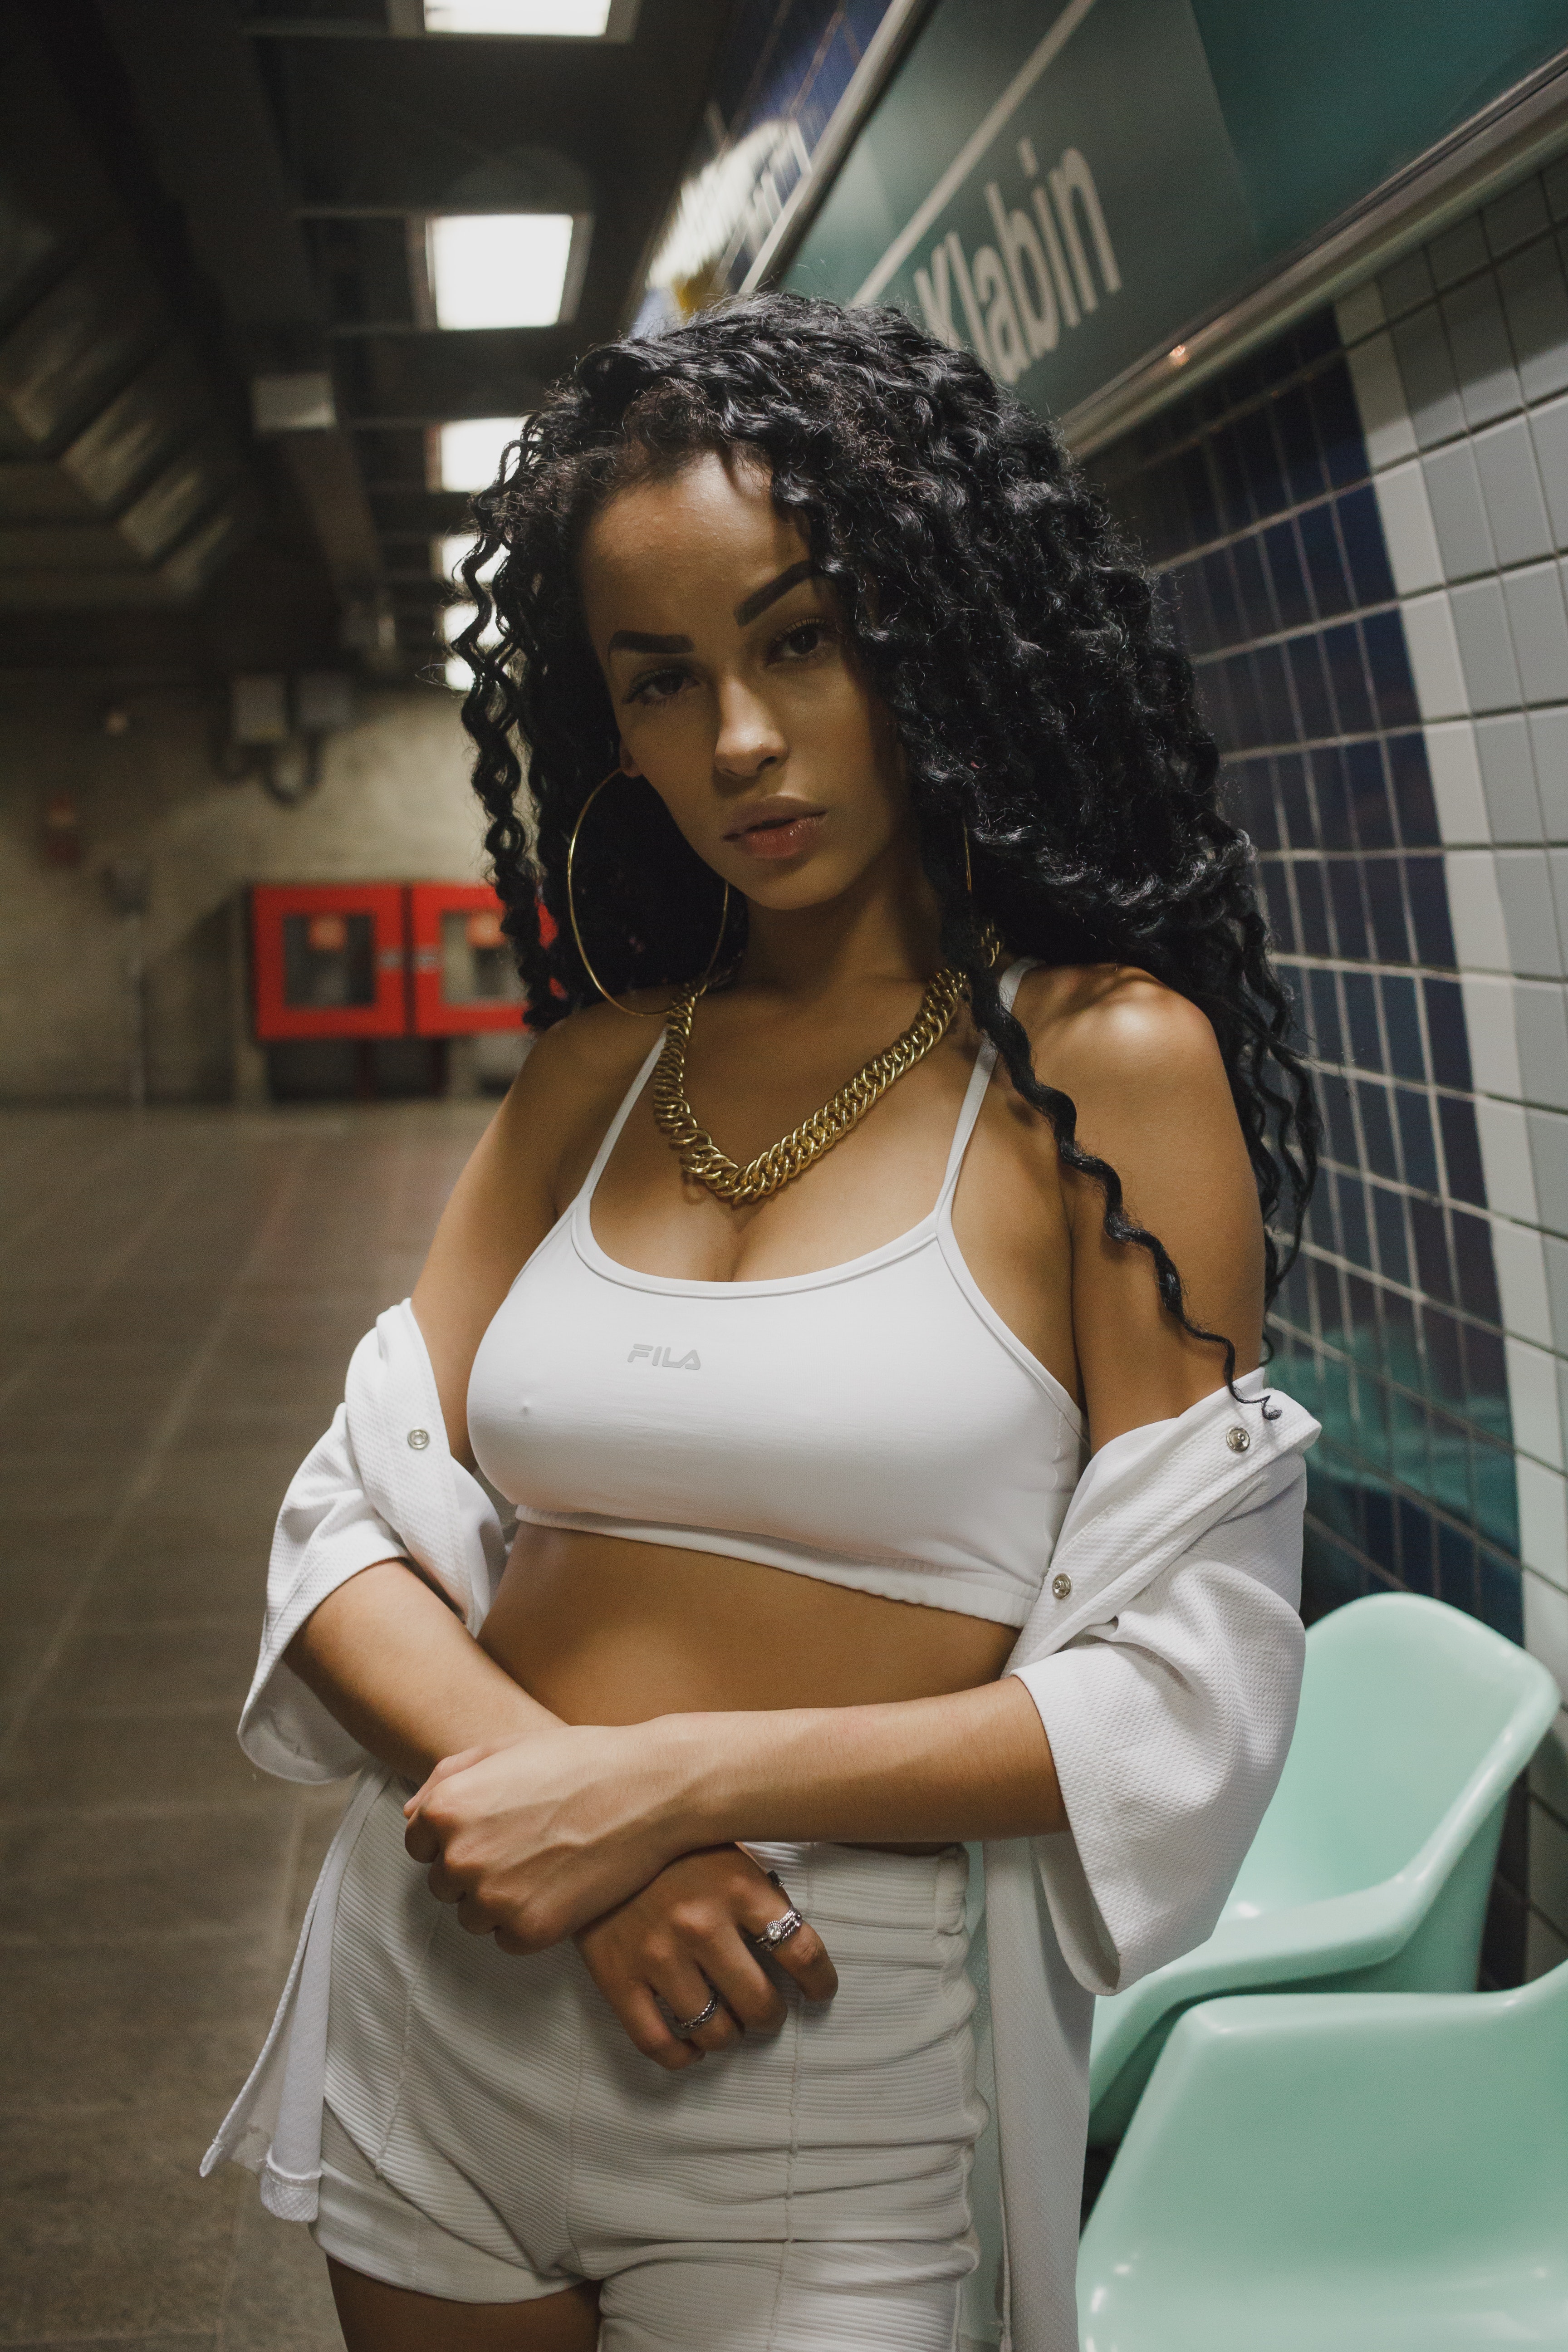
lady, beauty, hairstyle, fashion, black hair, shoulder, model, photo shoot, chest, mannequin, trunk, abdomen, fashion design